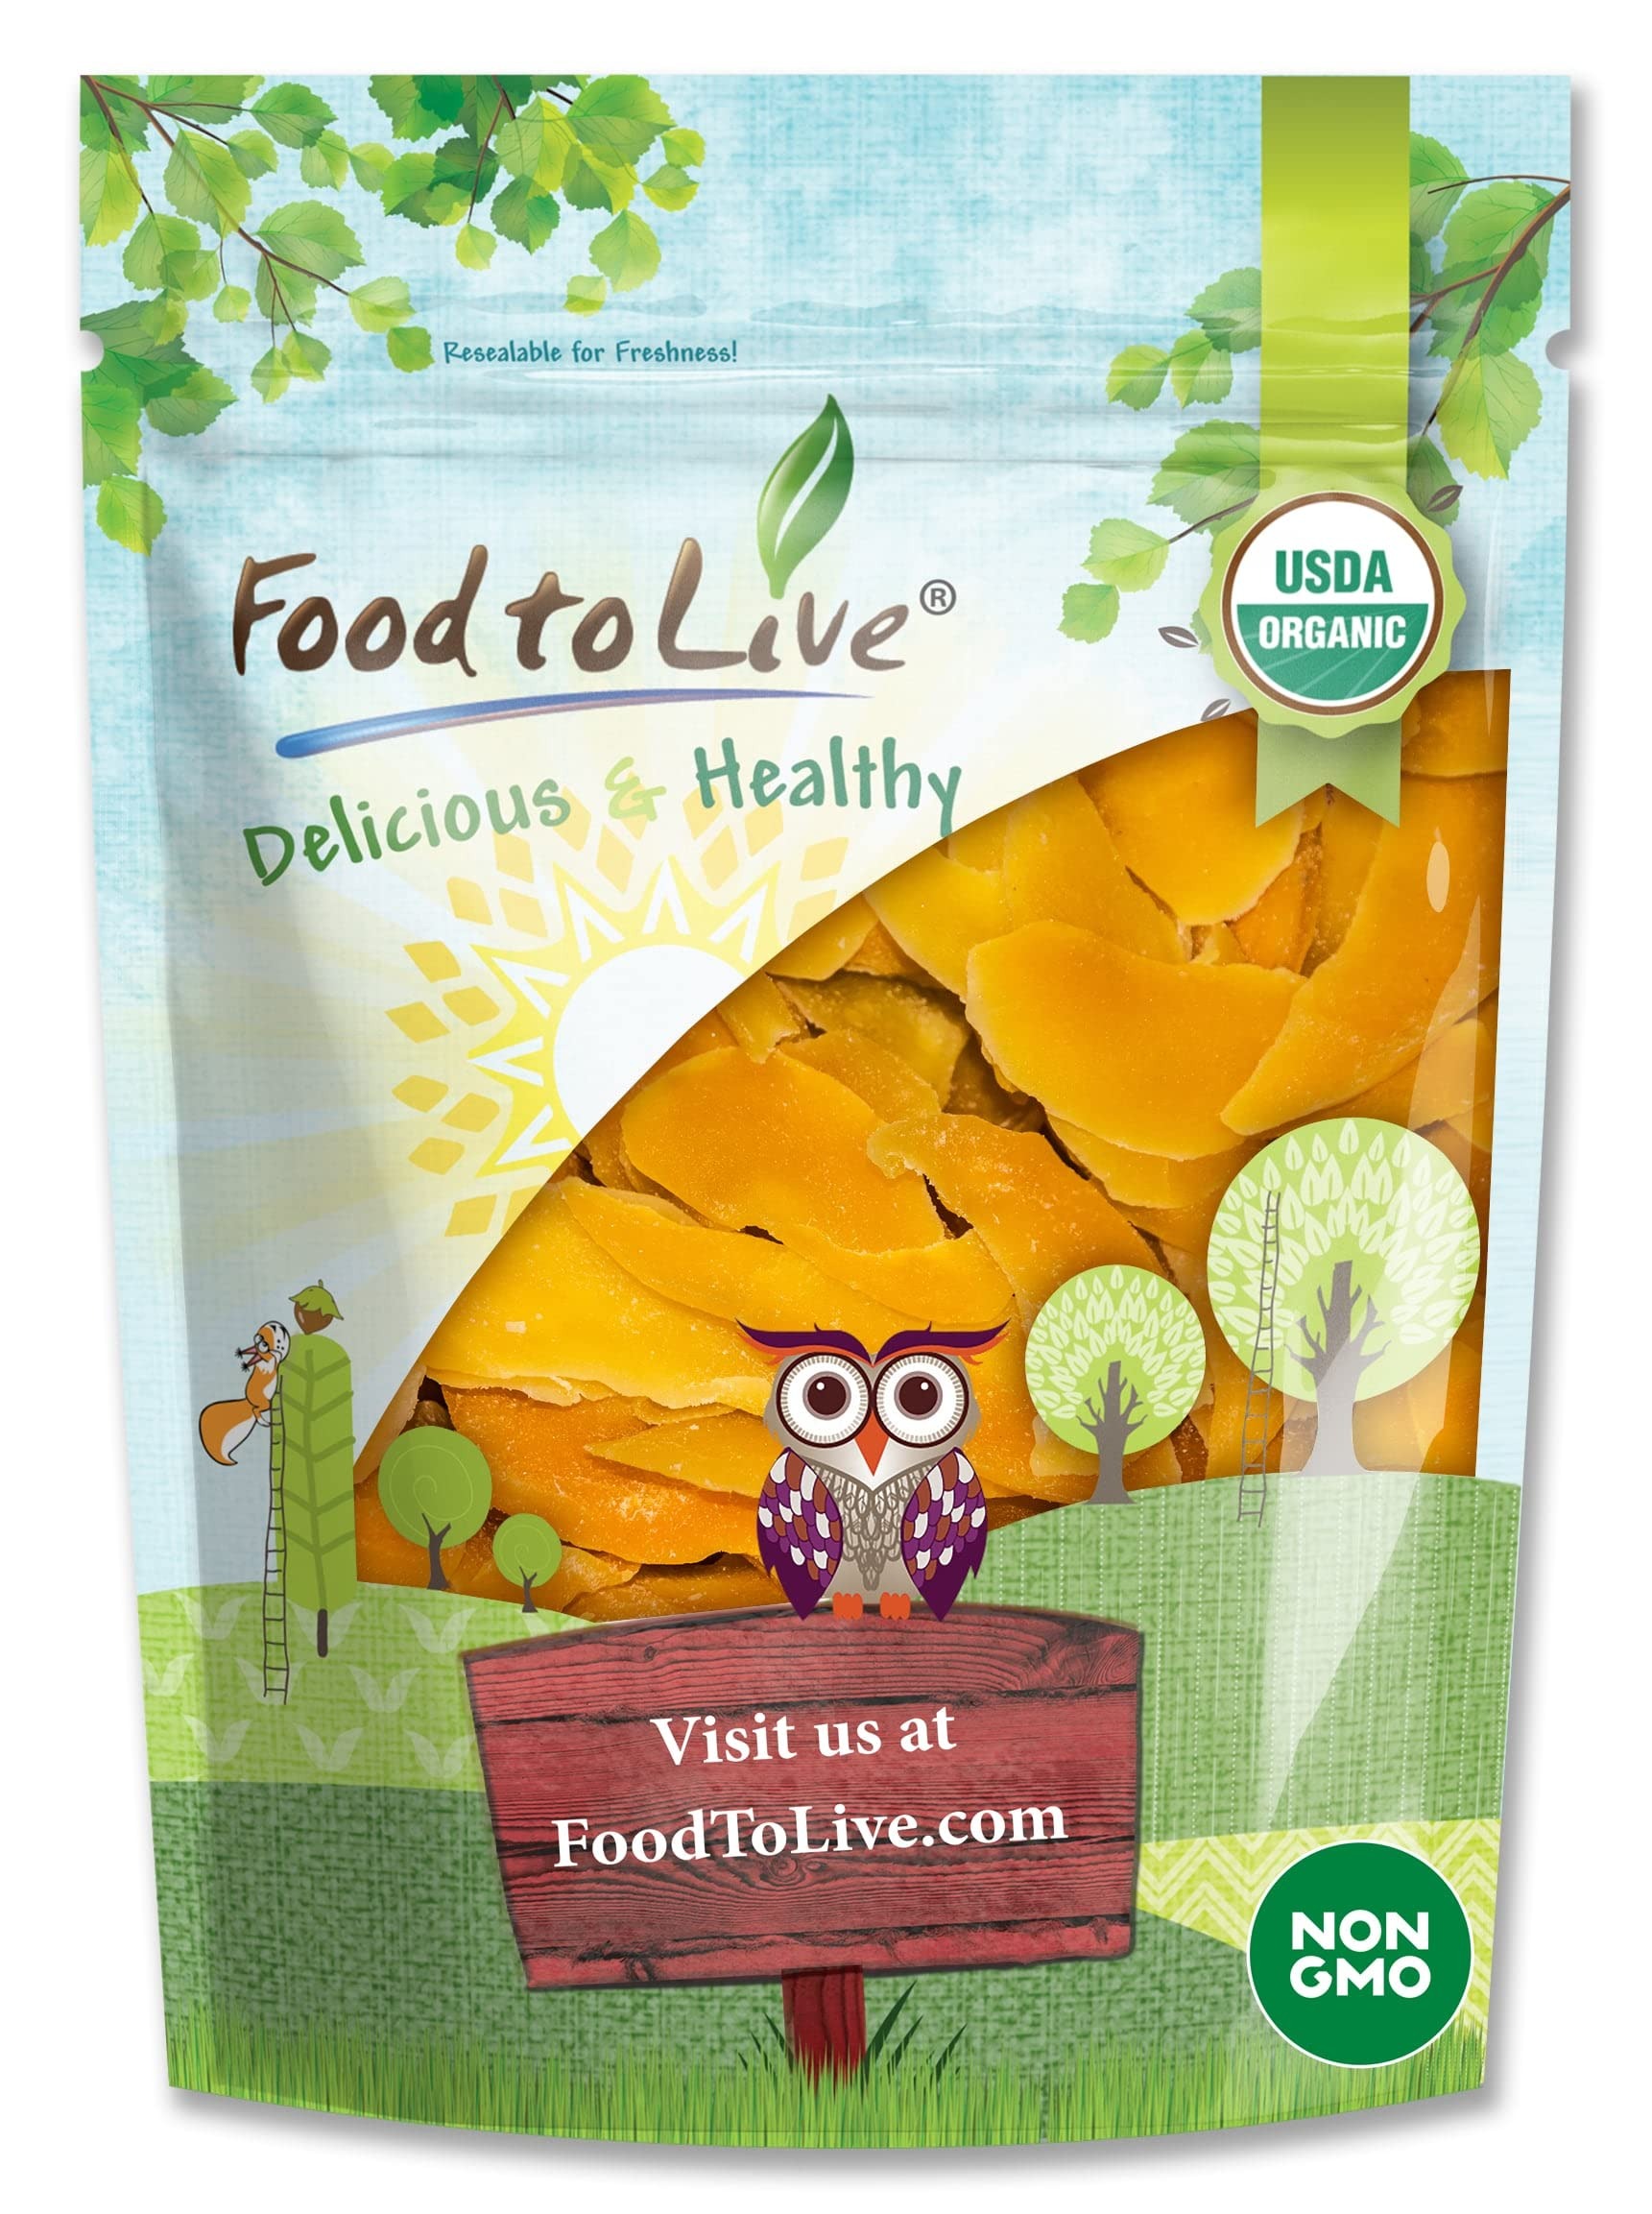
Item Name: Food to Live - Organic Mango Cheeks, 1.5 Pounds Dried, Non-GMO, Kosher, Unsulphured, Unsweetened, Bulk
Bullet Point 1: ✔️DELICIOUS MANGO ALL YEAR ROUND: Organic Mango Cheeks allow you to enjoy the taste of mango regardless of the season.
Bullet Point 2: ✔️HIGHLY NUTRITIOUS: Organic dried mango slices contain vitamins A and C, as well as fiber. They provide you with a boost of energy.
Bullet Point 3: ✔️SNACK ANYTIME: because the fruits are delicious, you can have dried mango cheeks any time you need your sugar fix.
Bullet Point 4: ✔️NATURALLY SWEET: Organic dried mango slices taste sweet, even though they don’t contain any additional sweeteners.
Bullet Point 5: ✔️USE IN MANY RECIPES: You can use organic mango cheeks in any recipe that requires for dried fruits.
Value: 24.0
Unit: Ounce

Price: 28.79